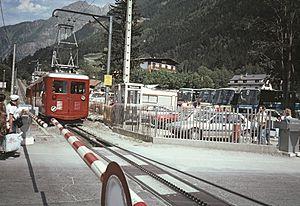
Passage à crémaillère a Chamonix